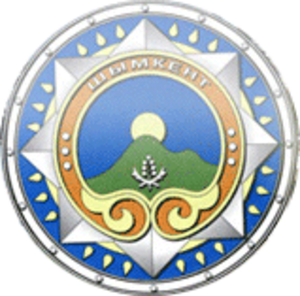
Chimkent, anciennement appelée Tchimkent, est une ville du sud du Kazakhstan et un foyer industriel important. Sa population est d'environ 854 500 habitants.